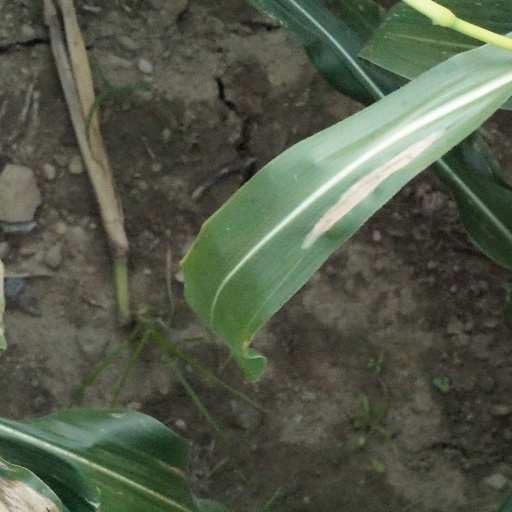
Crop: maize; corn